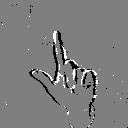
ASL letter: l